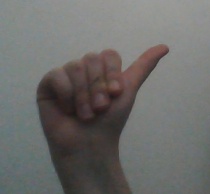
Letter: dhad